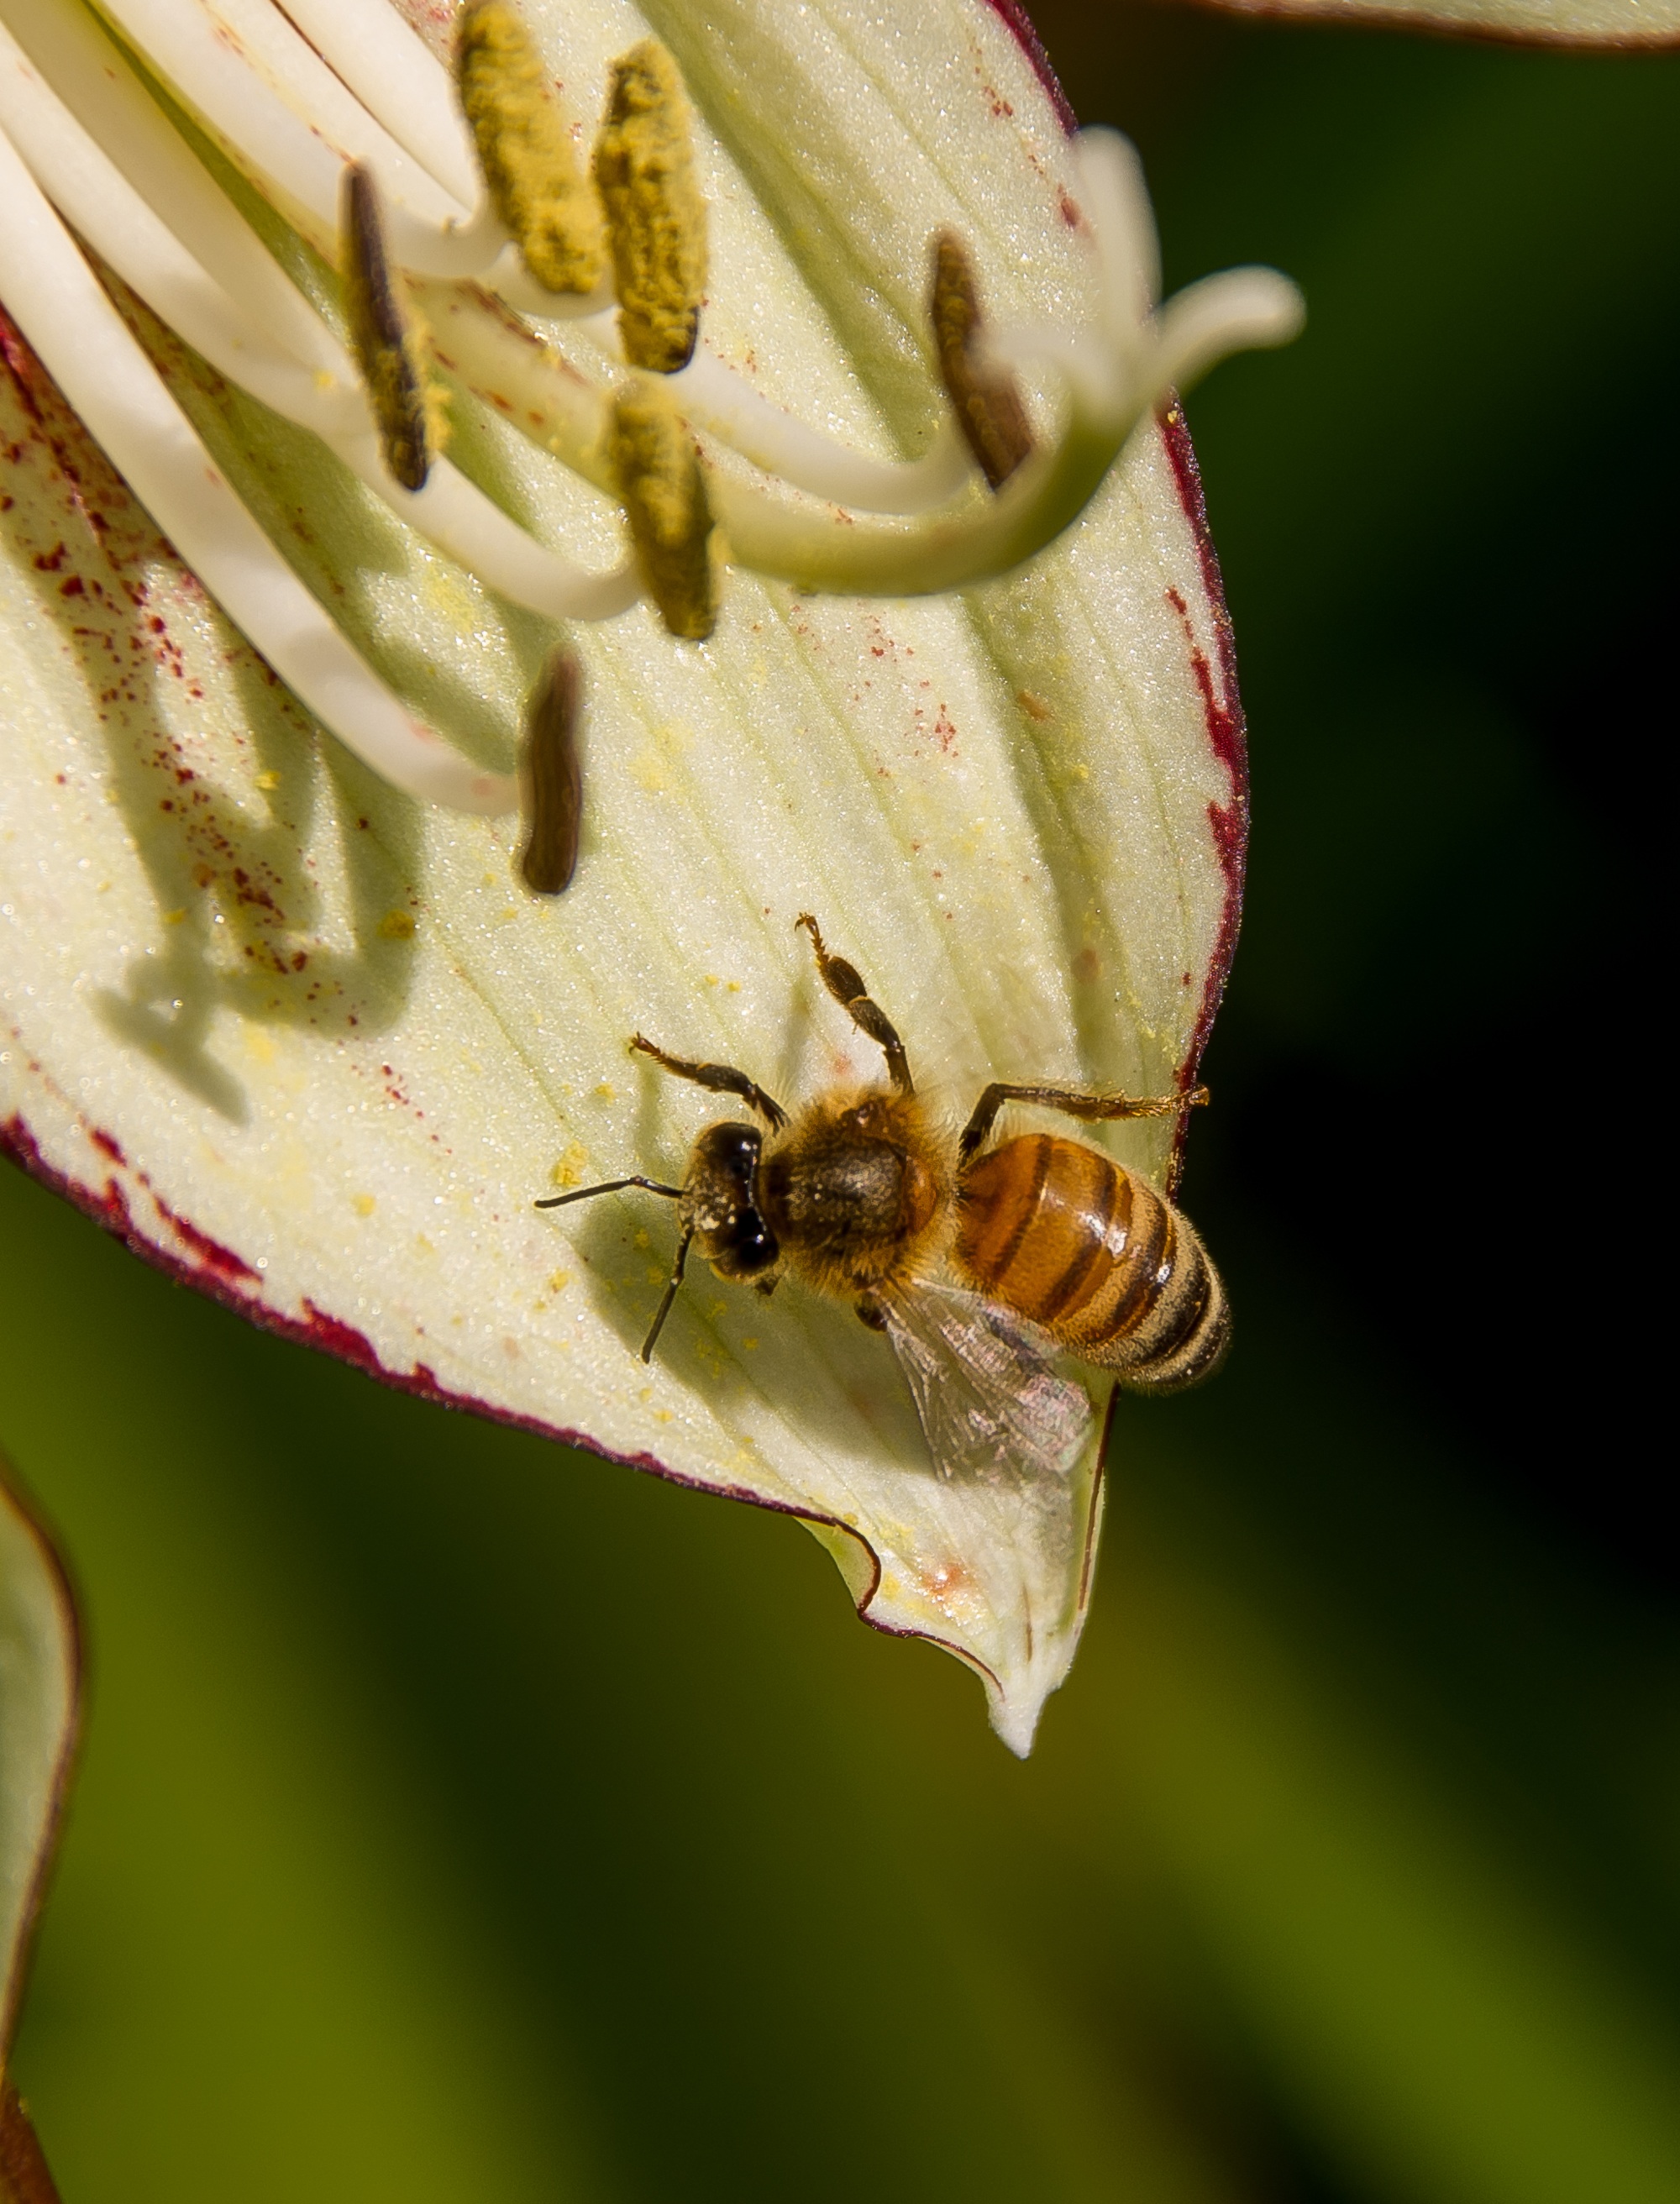
nature, blossom, plant, photography, leaf, flower, petal, honey, pollen, spring, insect, botany, garden, flora, fauna, invertebrate, close up, bee, honeybee, nectar, macro photography, honey bee, plant stem, membrane winged insect